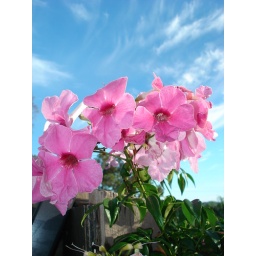
winter sky with pink beauty in front